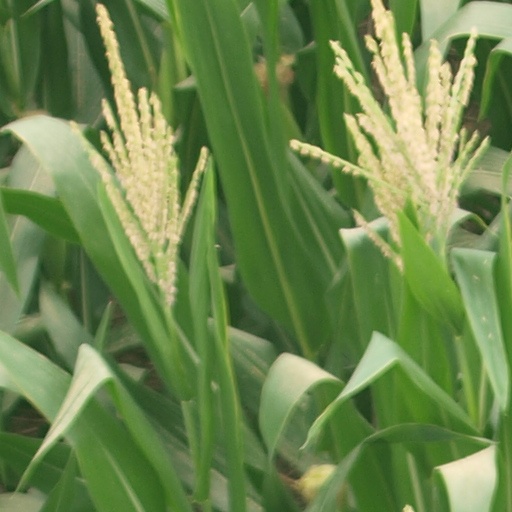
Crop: maize; corn